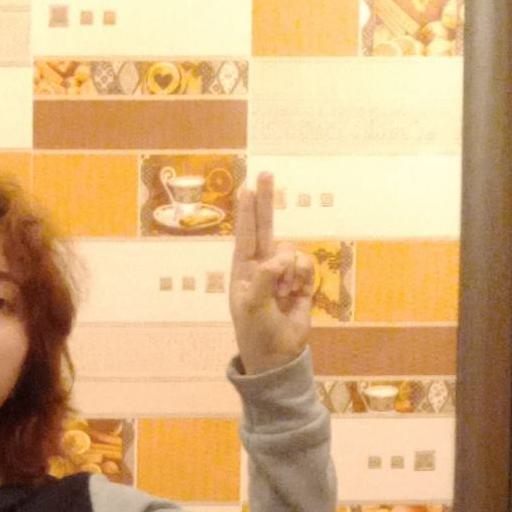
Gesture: two_up